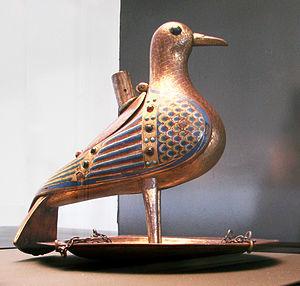
Colombe eucharistique. Cuivre doré et émail champlevé, Limoges, 1210-1220. Provient de l'église de Raincheval dans la Somme. Musée de Picardie à Amiens.
Le tabernacle est, dans une église catholique, le meuble qui abrite le ciboire contenant les hosties consacrées au cours de la messe. Il peut être réalisé en bois, en métal, en pierre. Il est en général placé auprès de l’autel.
La colombe eucharistique, ou peristerium, est un type de vase liturgique dans lequel, au Moyen Âge, on conservait les hosties consacrées. La plupart du temps, elle était suspendue au-dessus de l'autel.
Le musée de Picardie est un musée d'art et d'archéologie situé à Amiens, en France. Il regroupe de riches collections qui vont de la Préhistoire au XXᵉ siècle, notamment en archéologie et en peinture. Il a reçu le label « musée de France »